Troy Calhoun

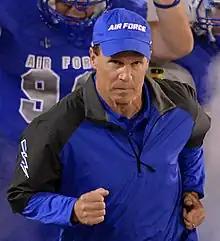
Calhoun in 2013

Nathan Troy Calhoun (born September 26, 1966) is an American football coach and former player. He is the head football coach at the United States Air Force Academy, a position he has held since the 2007 season.